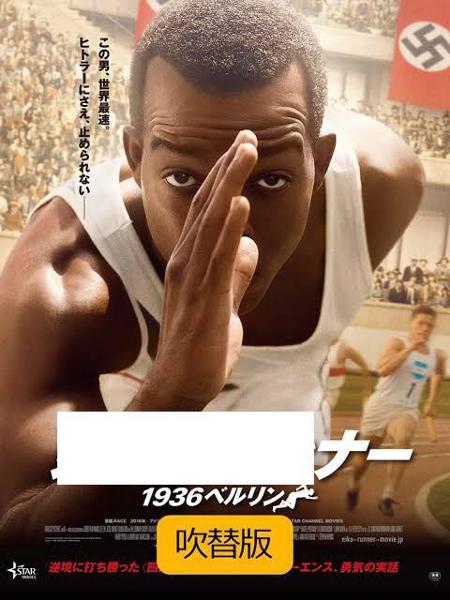
回答: ヤーミン